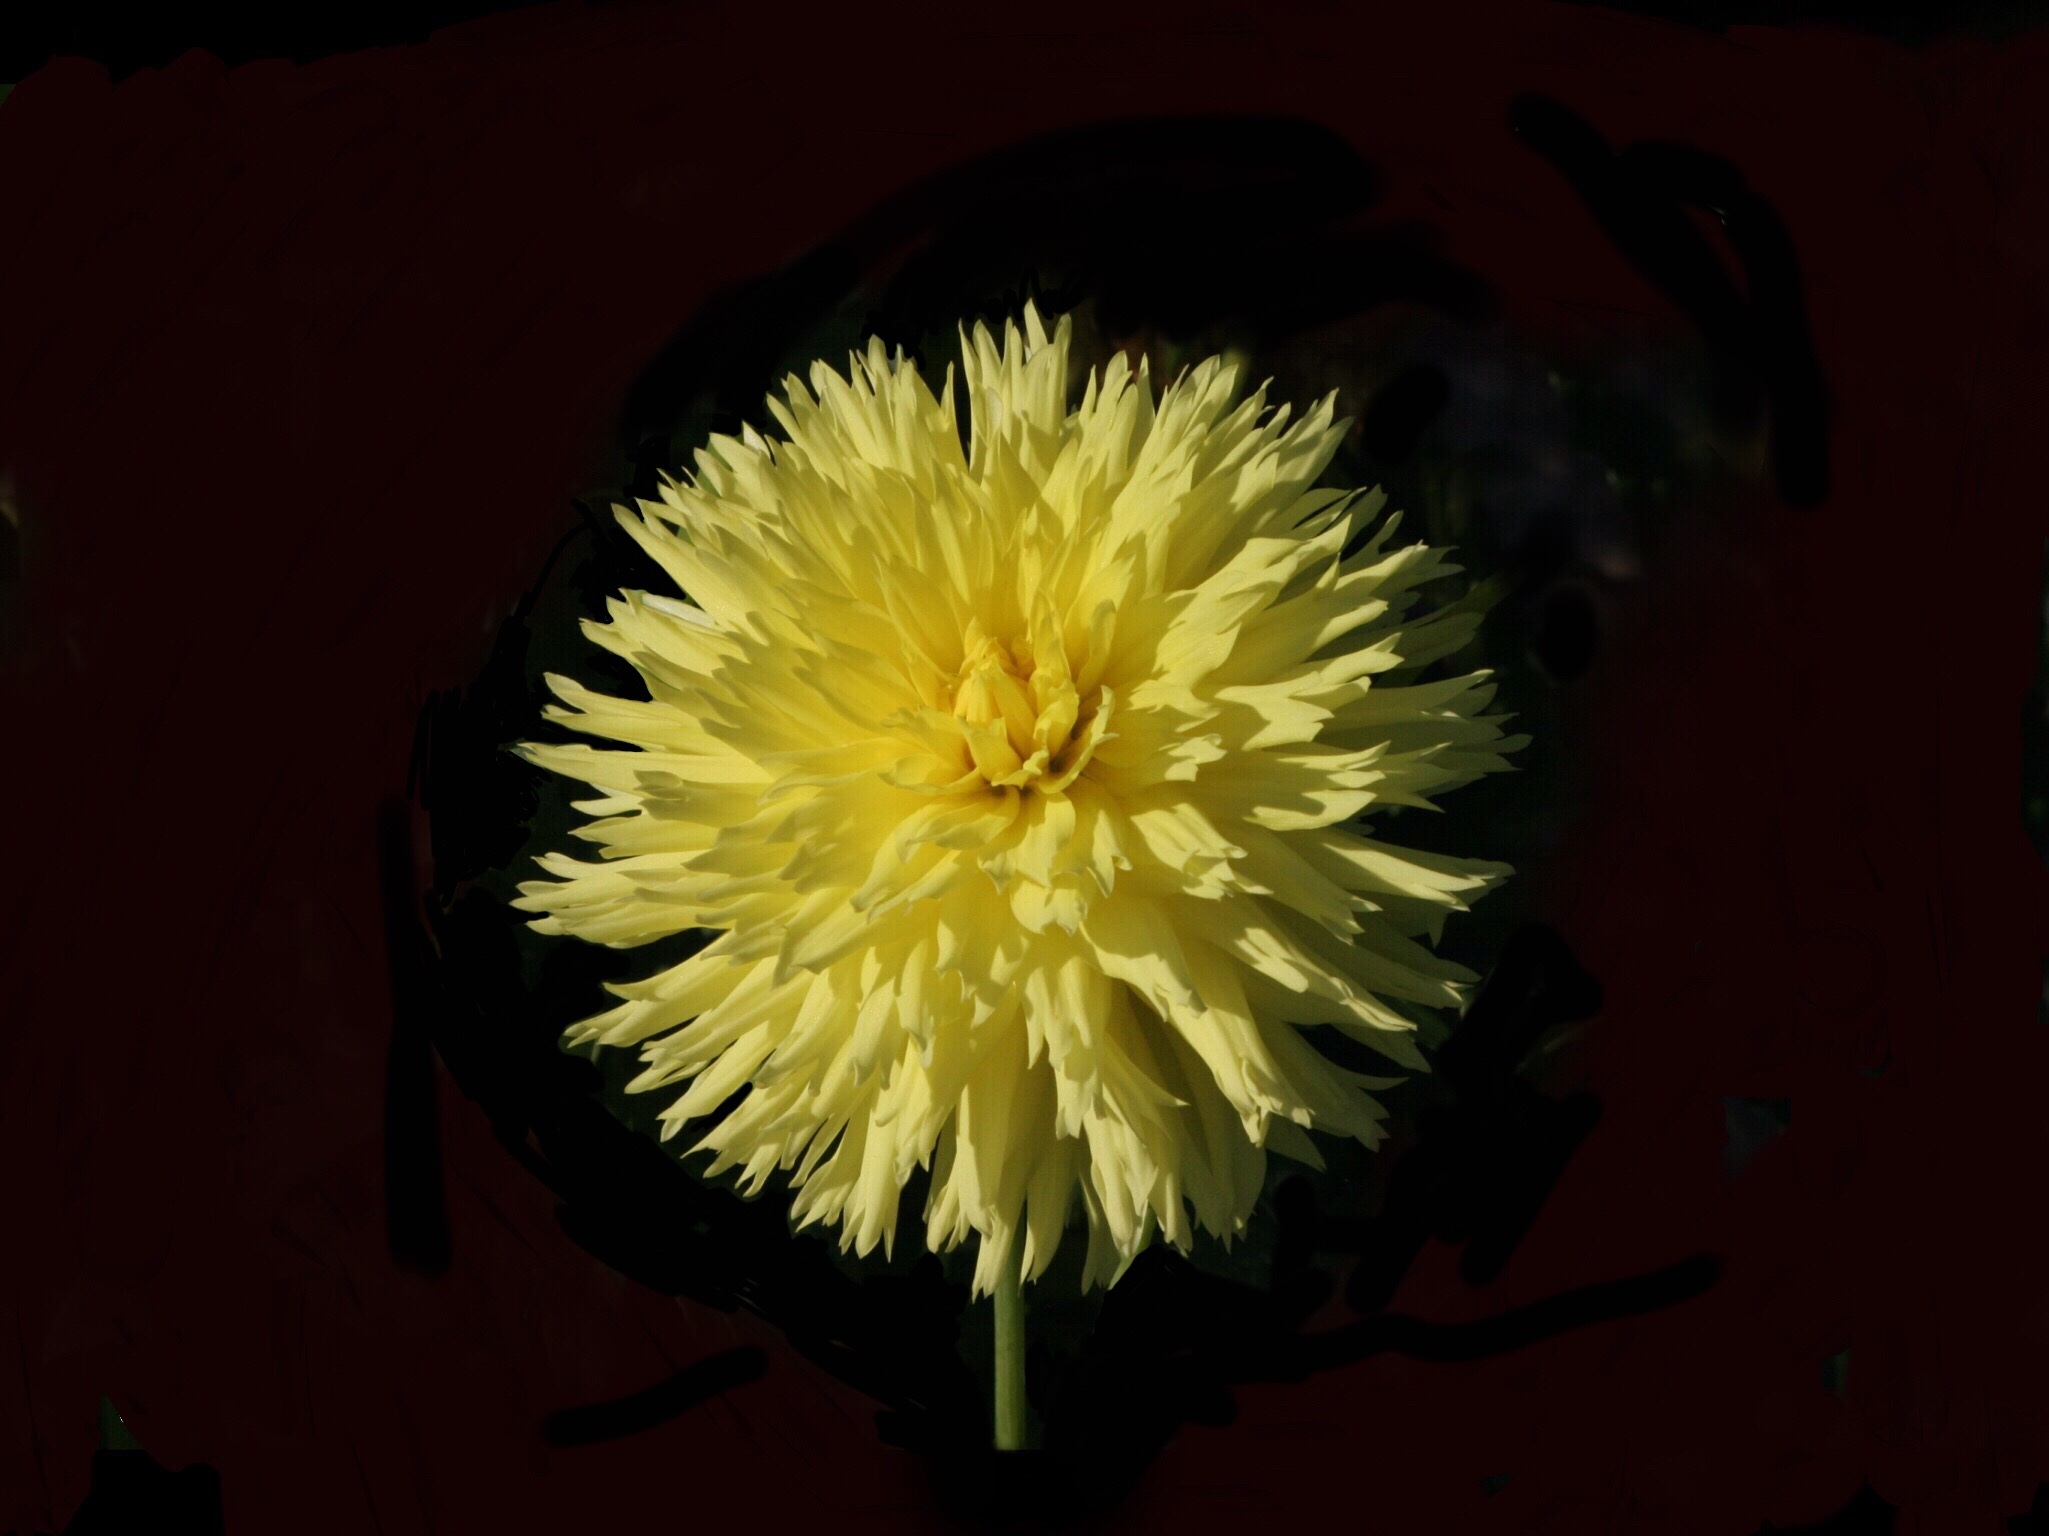
light, plant, leaf, flower, petal, daisy, yellow, flora, close up, dahlia, macro photography, flowering plant, daisy family, cactus form, hissy fitz, lacerated petals, on black, plant stem, land plant, chrysanths